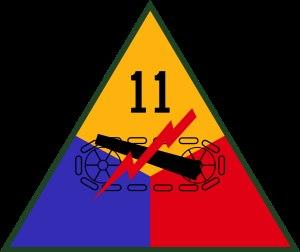
La 11ᵉ division blindée de l'armée des États-Unis fut une division blindée de l'armée des États-Unis pendant la Seconde Guerre mondiale.